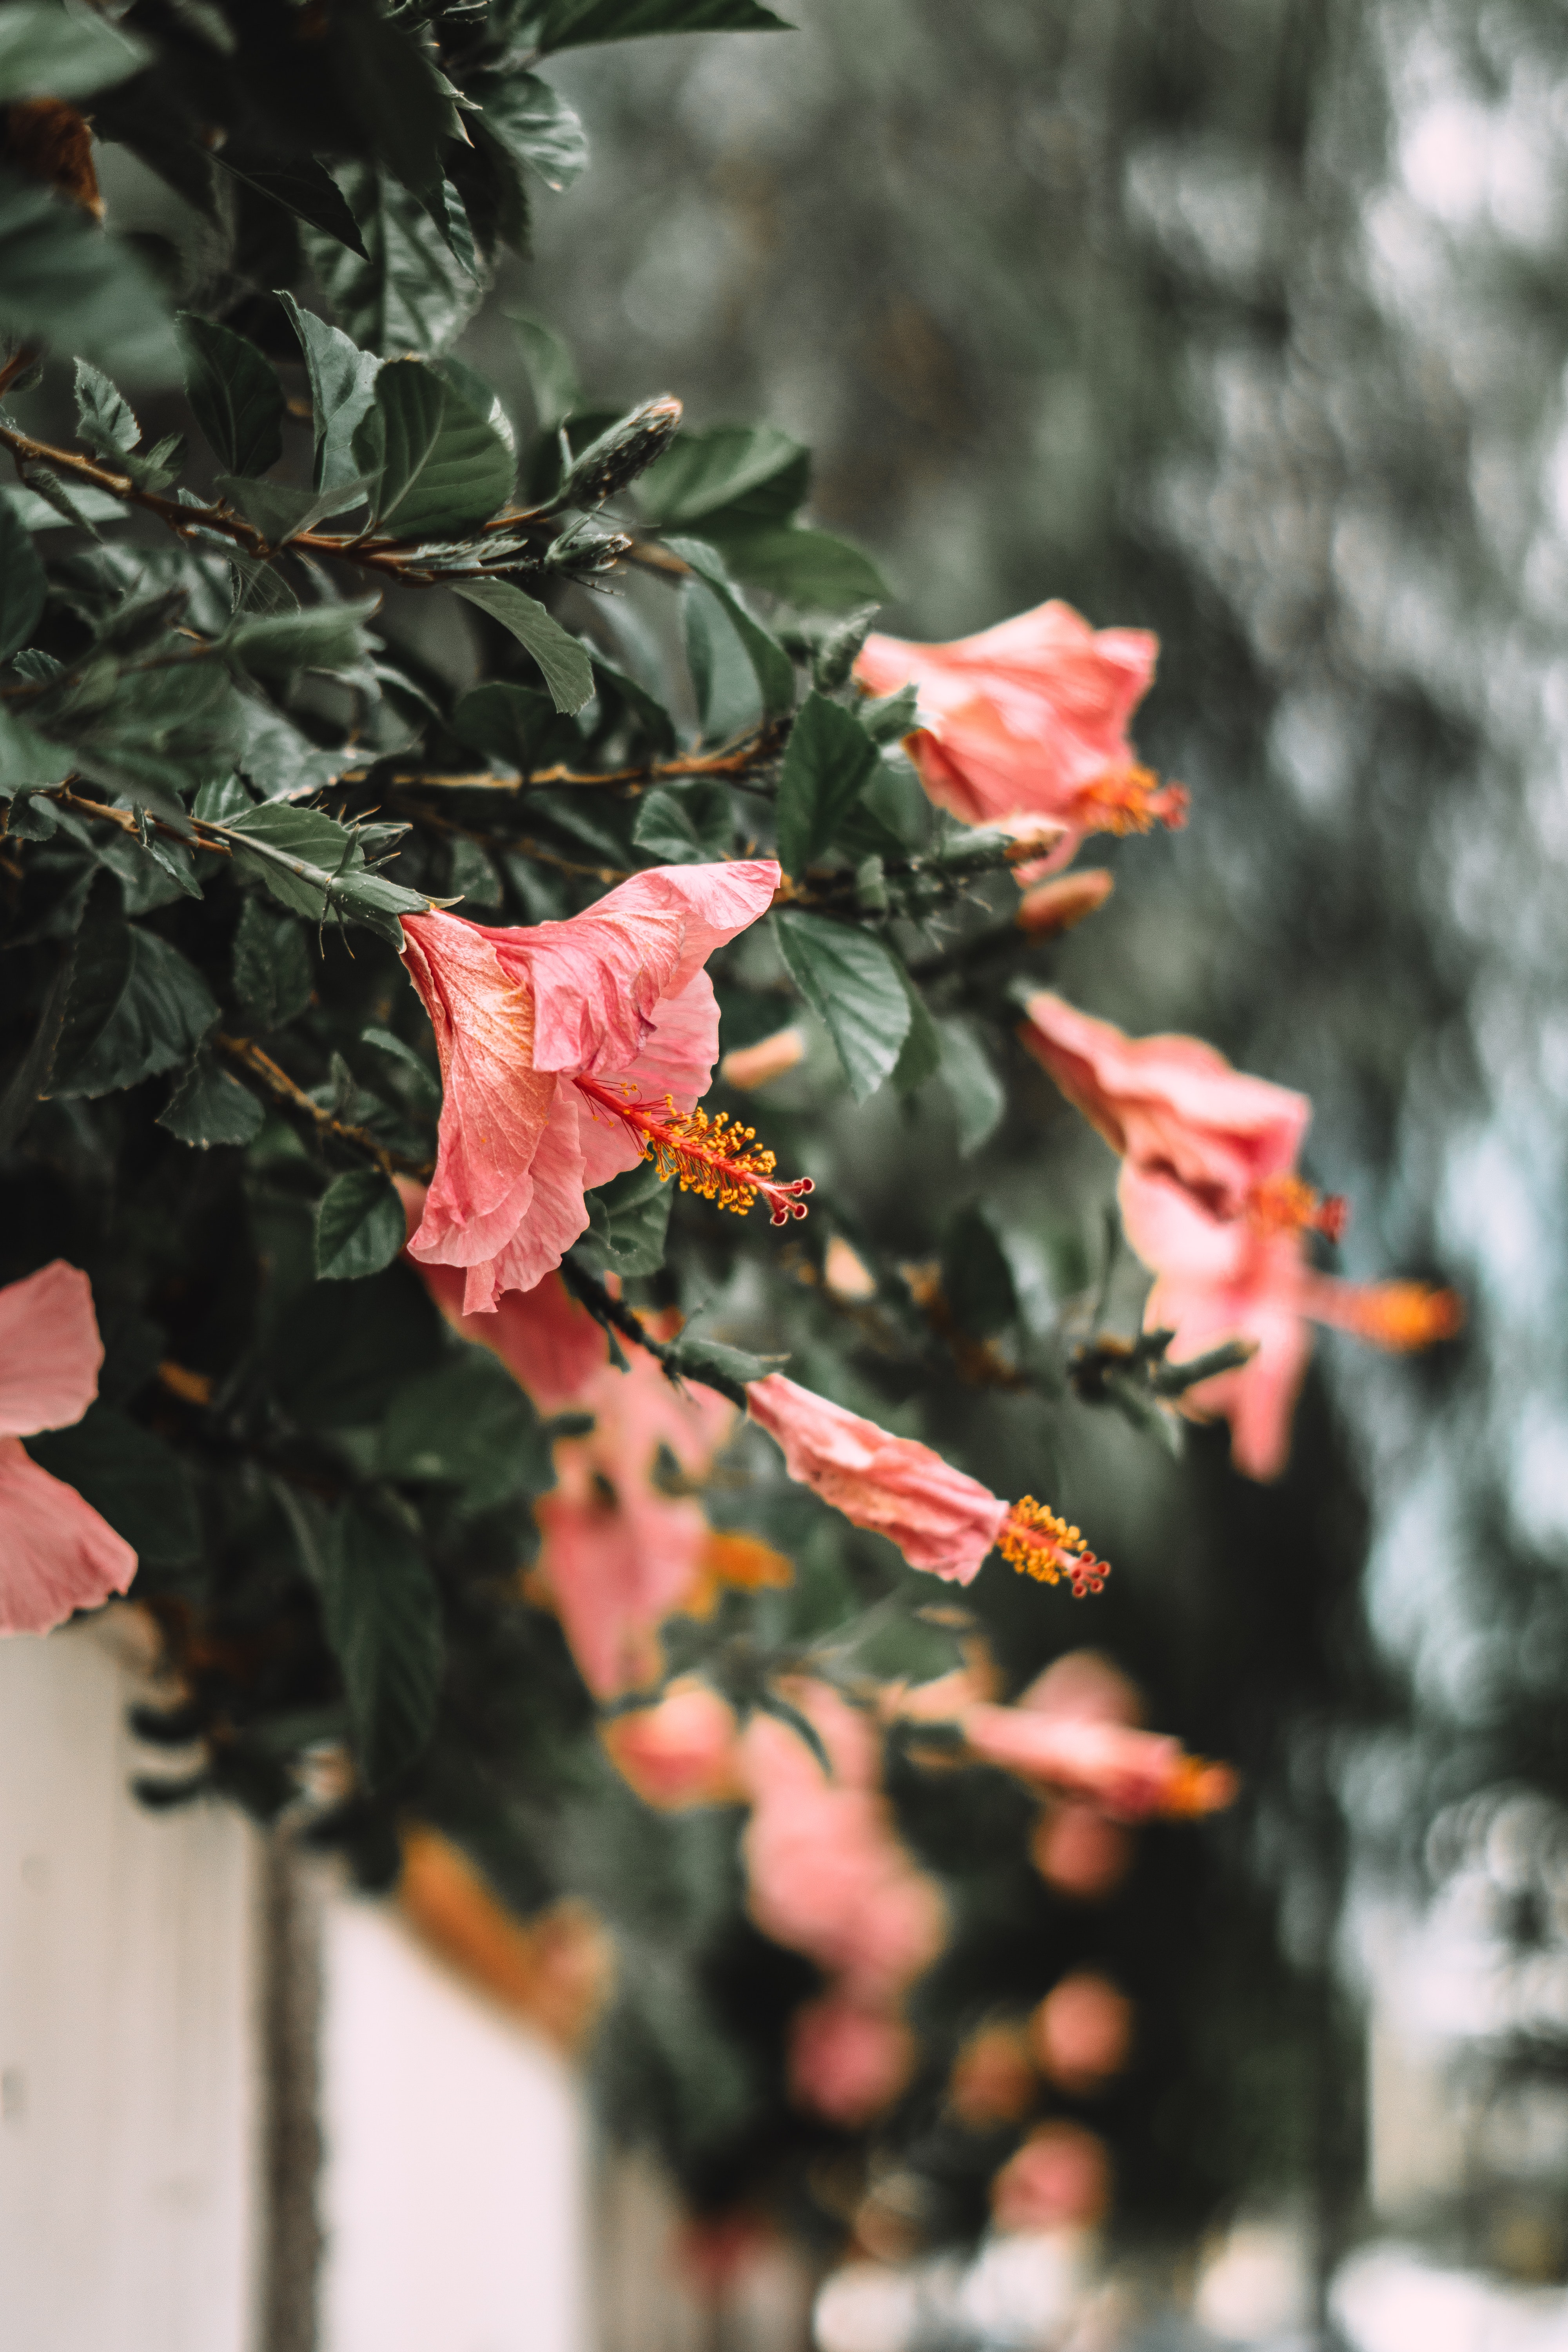
flower, pink, leaf, red, plant, spring, botany, tree, petal, sky, branch, flowering plant, peach, plant stem, perennial plant